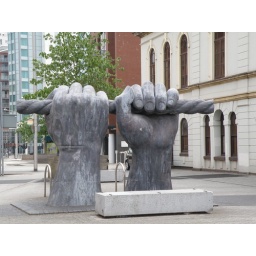
Public art in Cardiff, Wales at custom house street